Gerardo Barbero

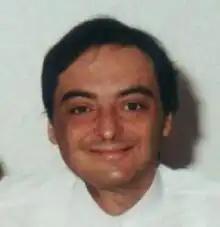
Barbero in 2000

Gerardo Fabián Barbero (21 August 1961 – 4 March 2001) was an Argentine chess grandmaster. He was born in Lanús, Buenos Aires, and raised in Rosario, Santa Fe.